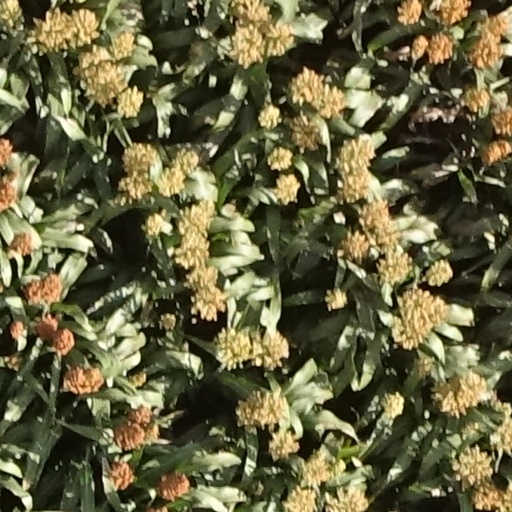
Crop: sorghum